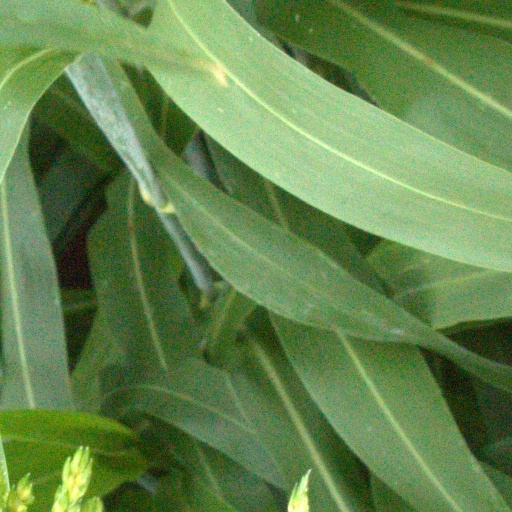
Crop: sorghum